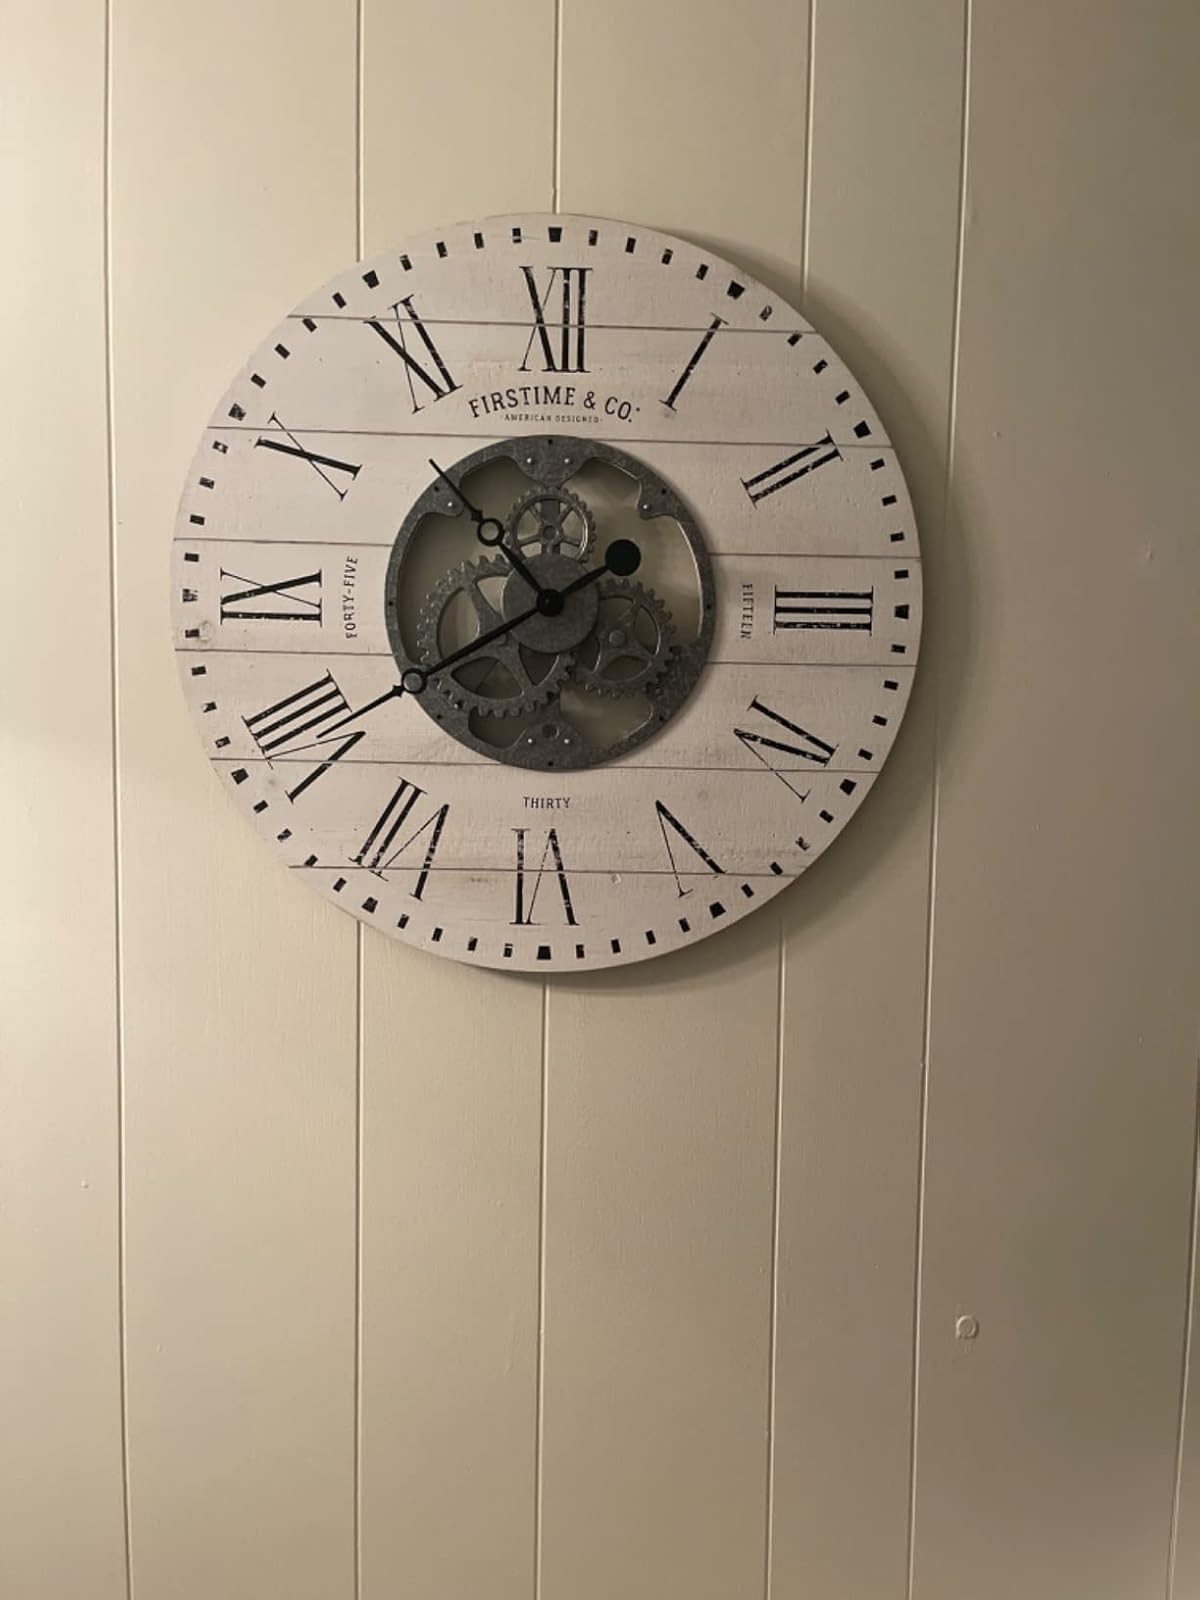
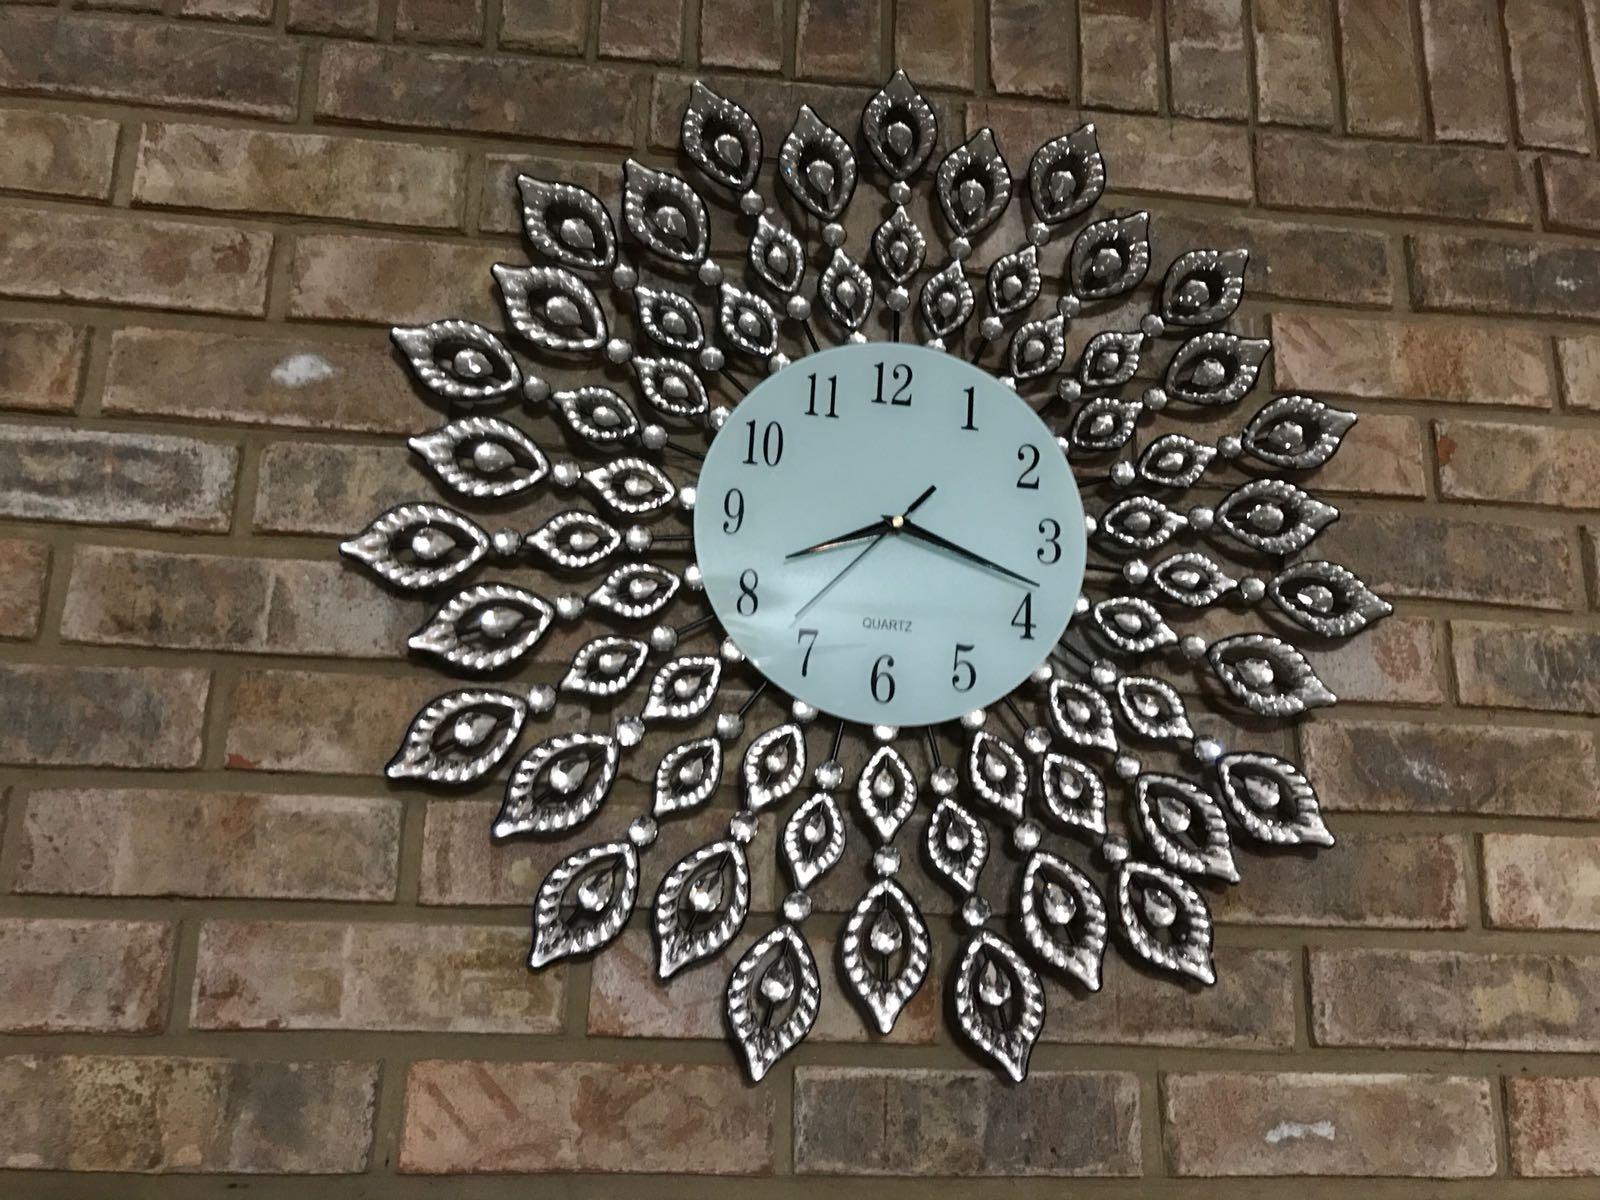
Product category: clock
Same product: no